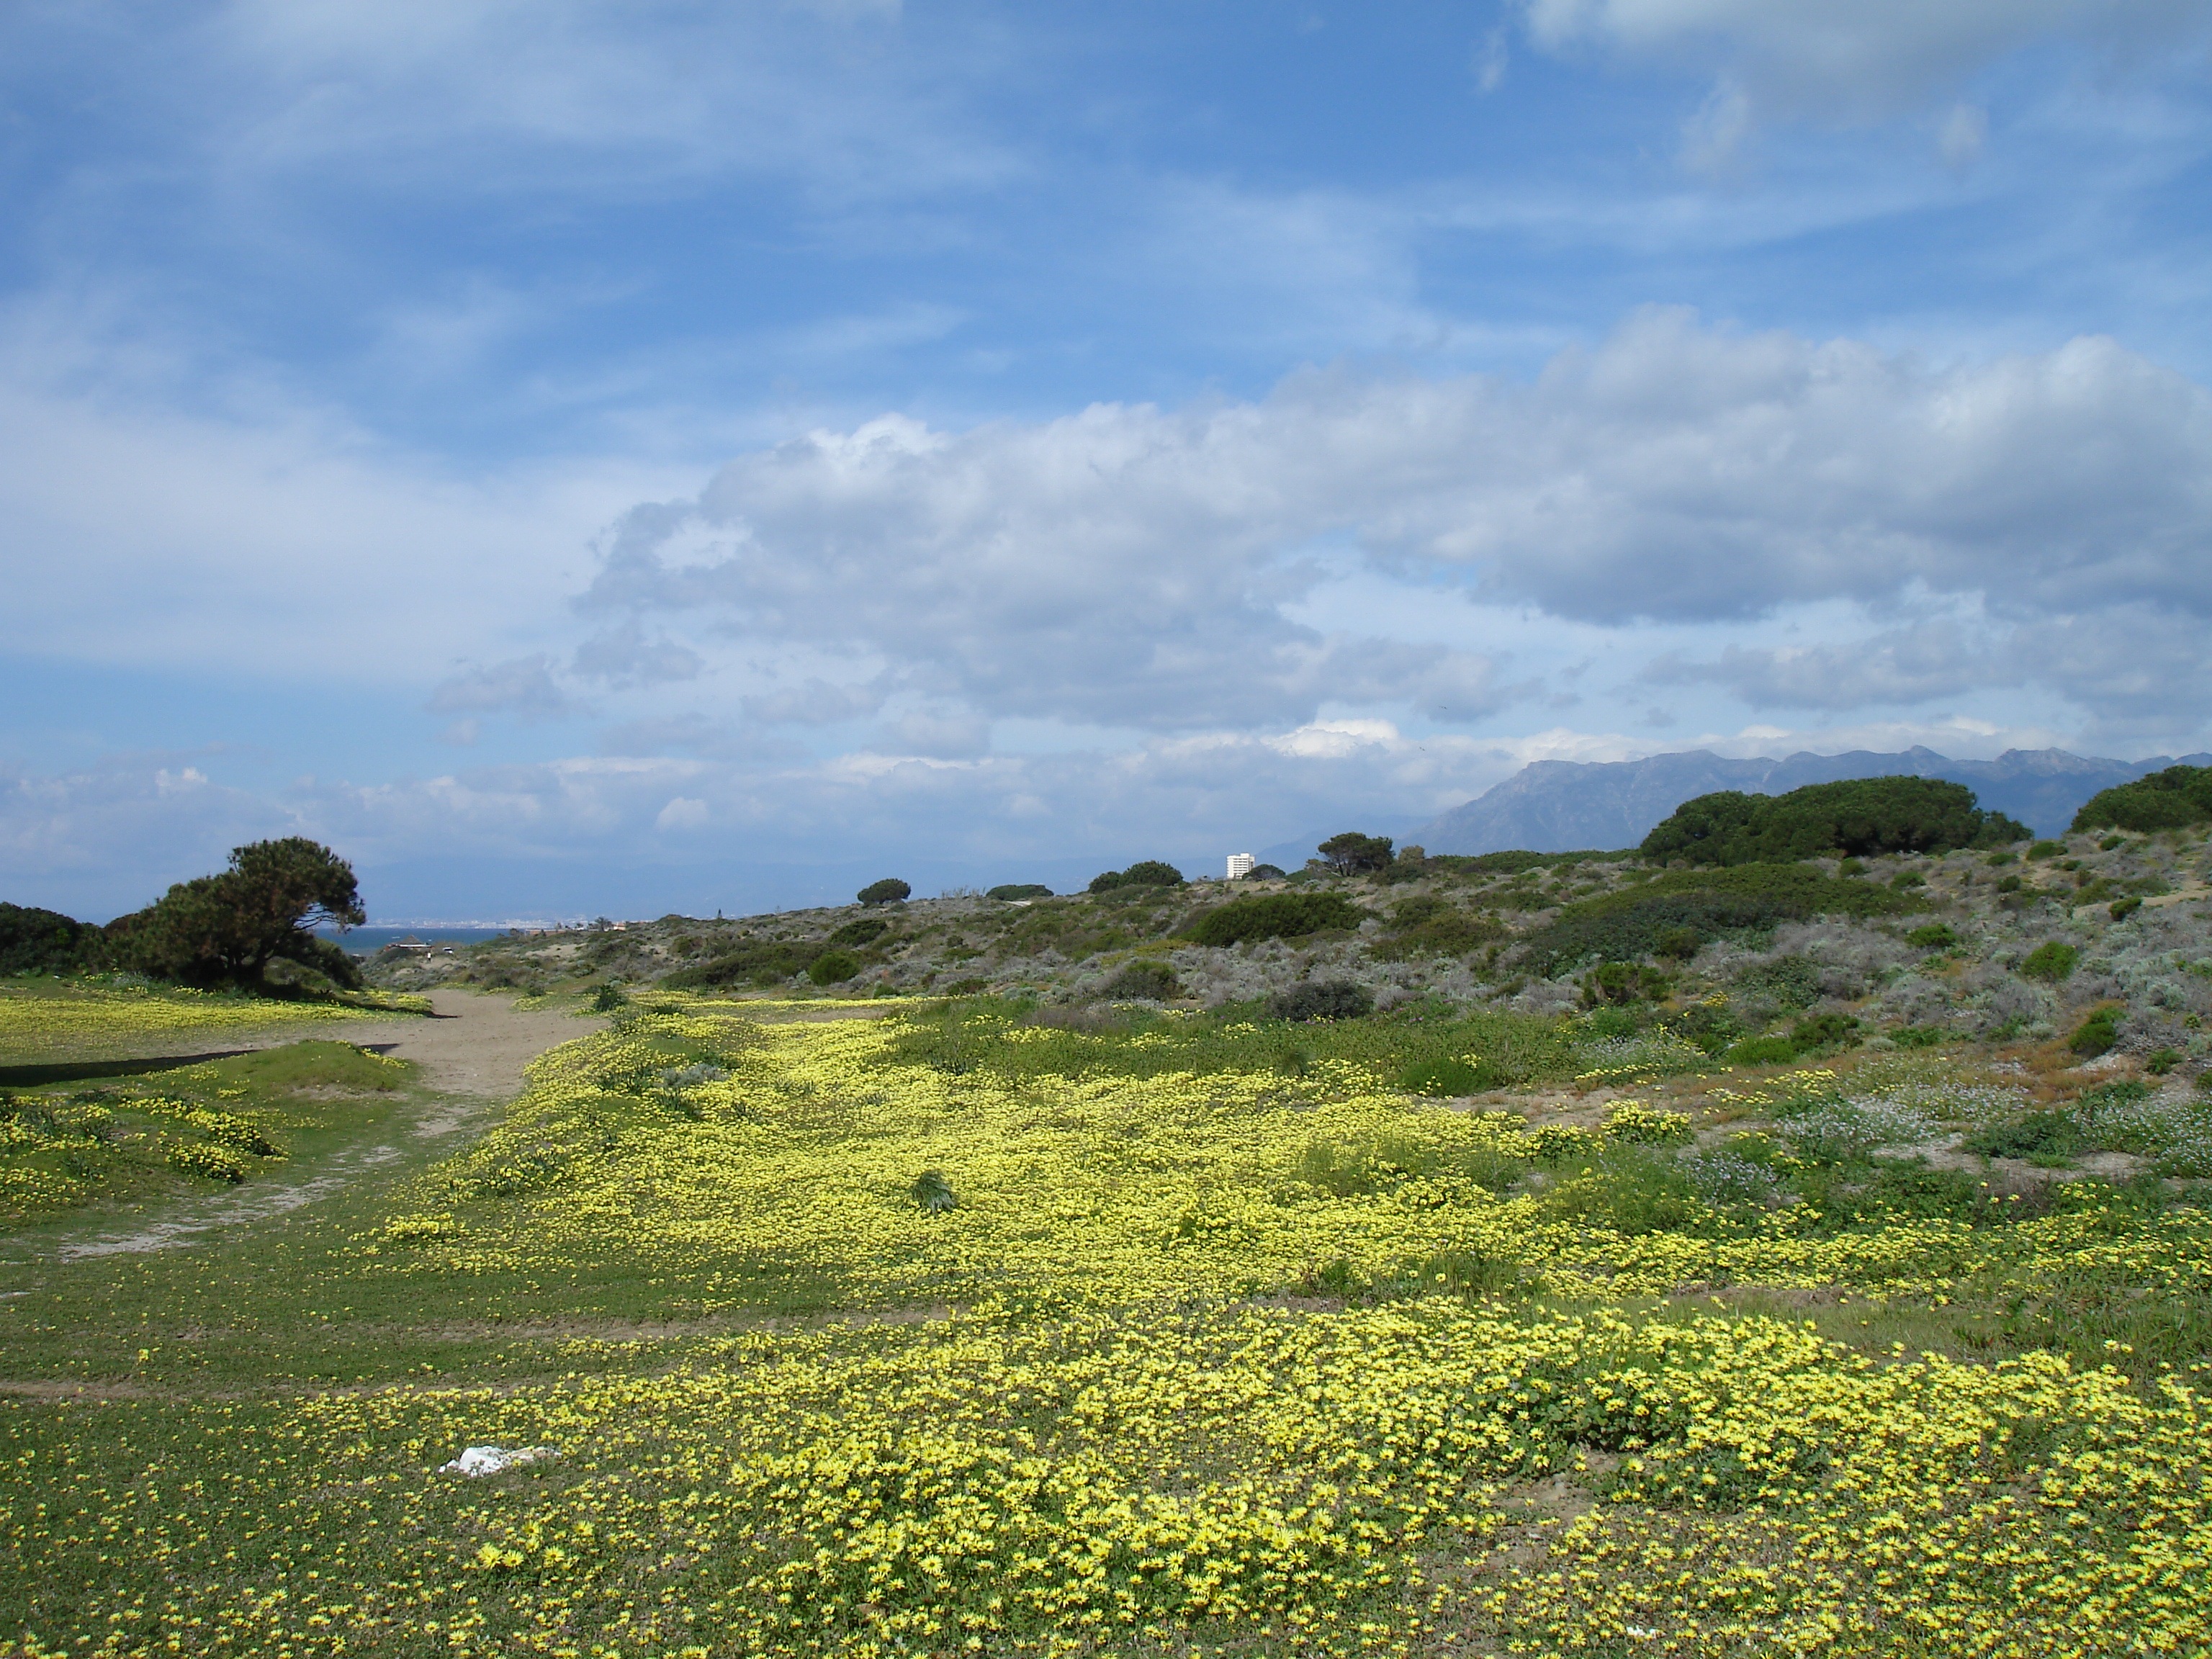
beach, landscape, sea, coast, tree, nature, grass, sand, horizon, mountain, cloud, sky, field, meadow, prairie, hill, flower, summer, pasture, natural, blue, yellow, agriculture, terrain, plain, flowers, dunes, grassland, plateau, habitat, ecosystem, steppe, rural area, landform, sand dunes, natural environment, geographical feature, mountainous landforms